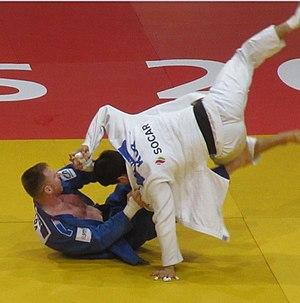
Ipon d'Axel Clerget sur Kenta Nagasawa au Grand Slam de Paris 2018
Axel Clerget est un judoka français né le 28 février 1987 à Saint-Dizier. Il est actuellement membre de l’équipe de France et nᵒ 2 mondial à la Ranking List internationale. Licencié au club de Sucy Judo, il évolue à l'Institut national du sport, de l'expertise et de la performance, où il mène en parallèle une formation de kinésithérapeute du sport. De plus, il travaille comme kiné au CRF de Villiers sur Marne quand il n'exerce pas son sport.